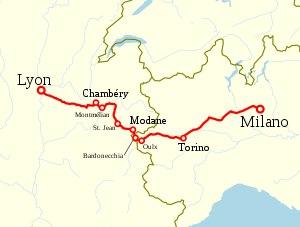
Le Mont-Cenis est un train de type Trans-Europ-Express ou TEE qui relia de 1957 à 1972 les villes de Milan et de Lyon.